Maggie Lawson

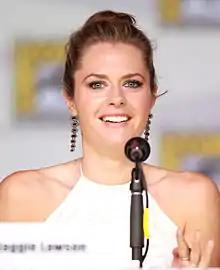
Lawson at San Diego Comic-Con in 2013

Maggie Lawson (born August 12, 1980) is an American actress who is best known for her role as Detective Juliet "Jules" O'Hara in the television series "Psych", and its subsequent film series. From 2018 to 2019, she held the recurring role of Natalie Flynn in the third and final season of Fox's "Lethal Weapon".